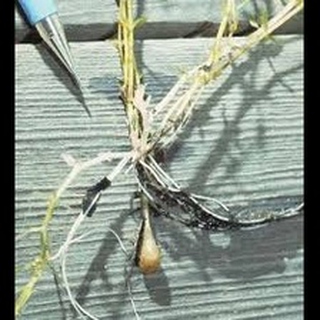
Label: wheat_common_root_rot